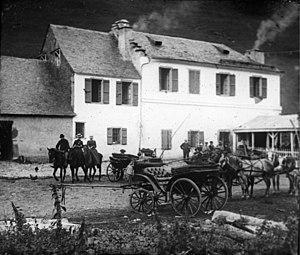
L'Hospice de France à Luchon (Haute-Garonne, France), vers 1890 Fonds Trutat - Photographie ancienne Cote
L’Hospice de France est un lieu-dit des Pyrénées françaises situé sur la commune de Bagnères-de-Luchon, en Haute-Garonne, dans la région Occitanie. C'est le lieu de départ de nombreuses randonnées.